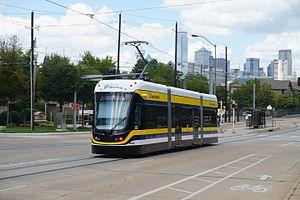
Le Tramway de Dallas est le réseau de tramway de la ville de Dallas, aux États-Unis. Ouvert le 13 avril 2015, il comporte actuellement une unique ligne. Le matériel roulant est constitué du modèle "Liberty" à pantographe avec une capacité totale de 150 passagers et une vitesse maximum de 60 km/h. Ces rames sont fabriquées par la firme Brookville Equipment Corporation sise à Brookville.